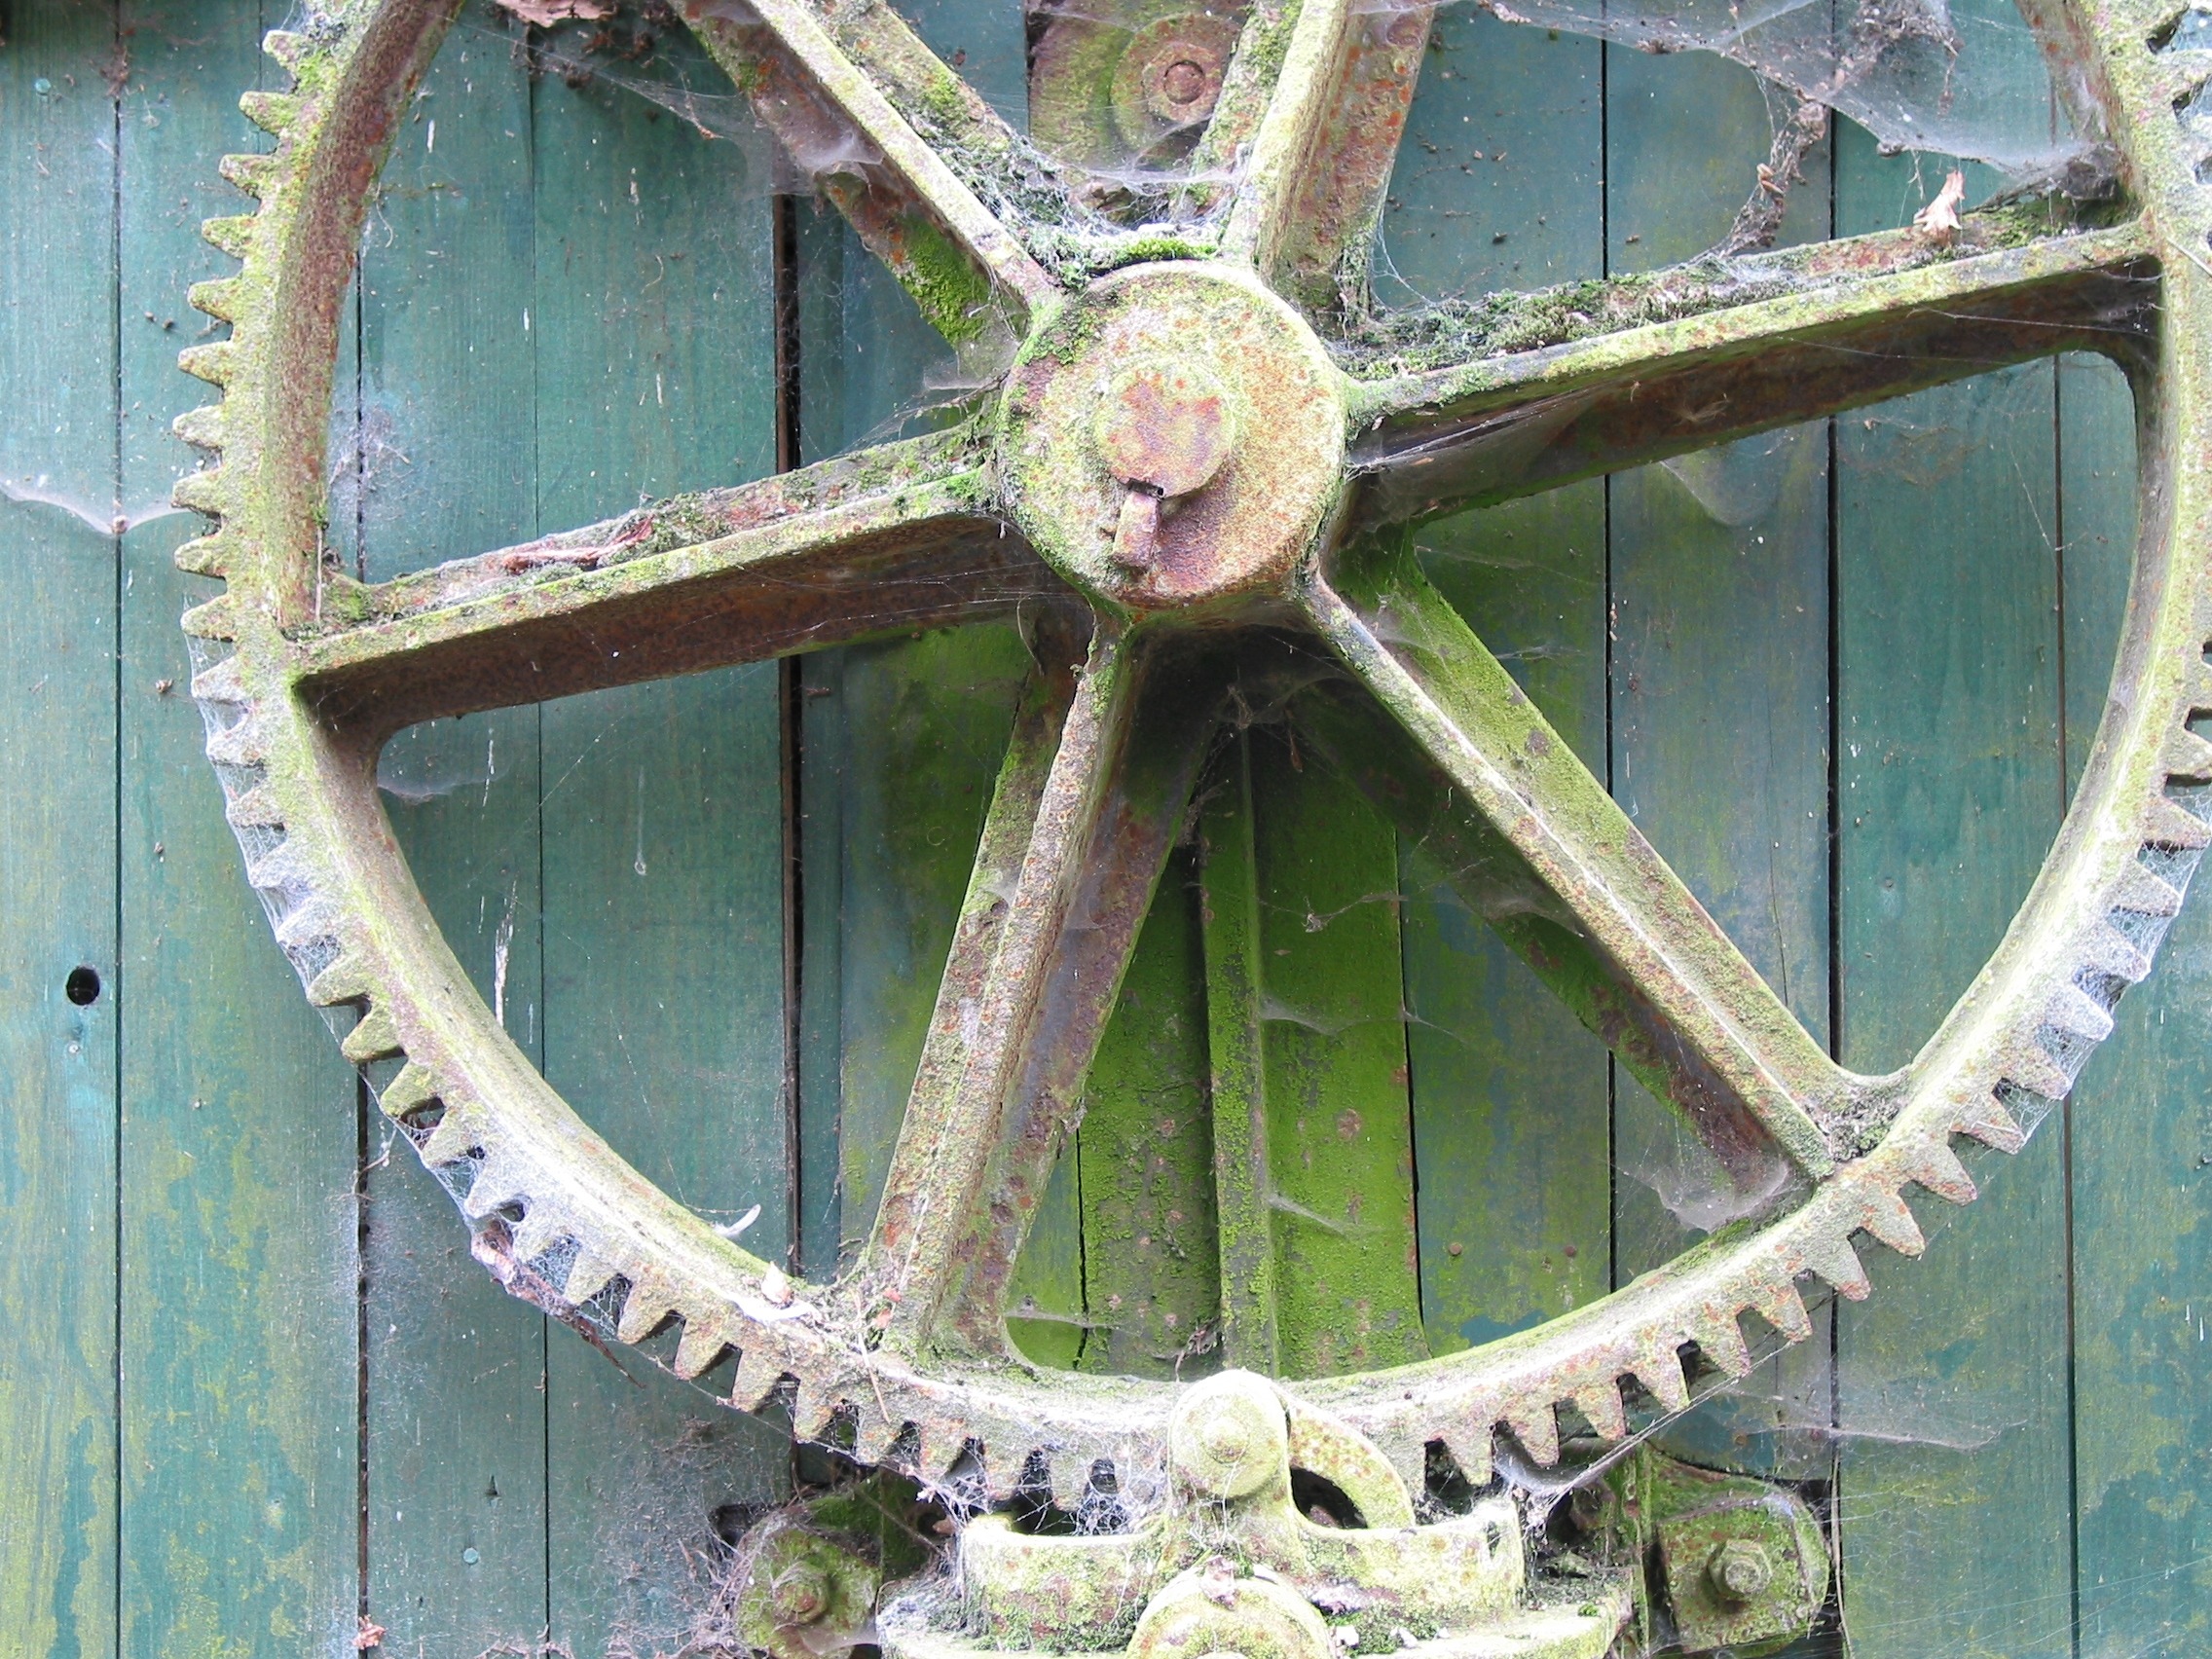
antique, wheel, window, vehicle, spoke, gear, mast, iron, mechanics, mill wheel